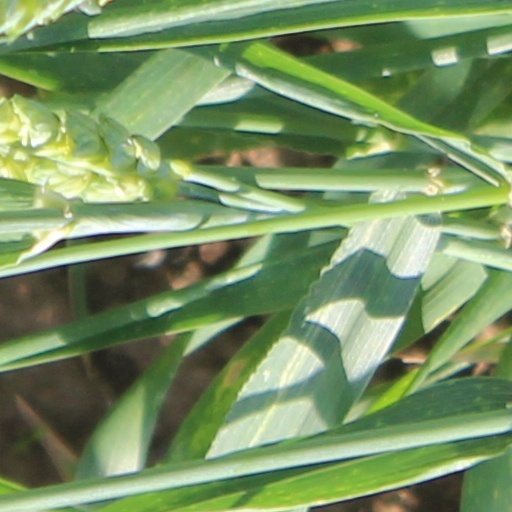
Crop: wheat